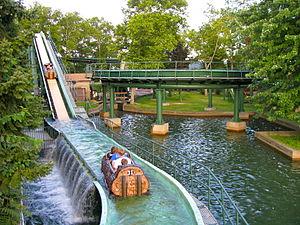
Busch Gardens : The Old Country Aujourd'hui connu sous le nom Busch Gardens Europe.